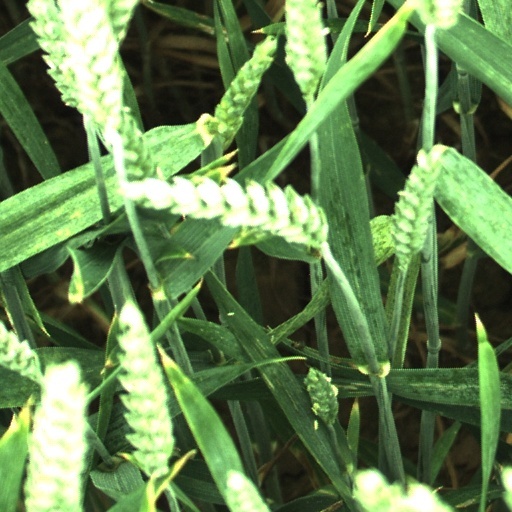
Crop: wheat